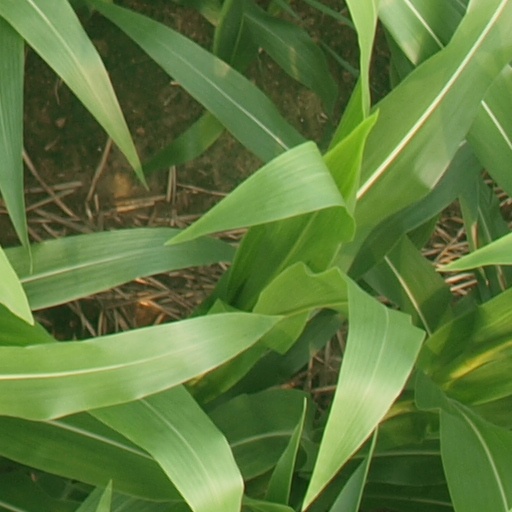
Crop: maize; corn